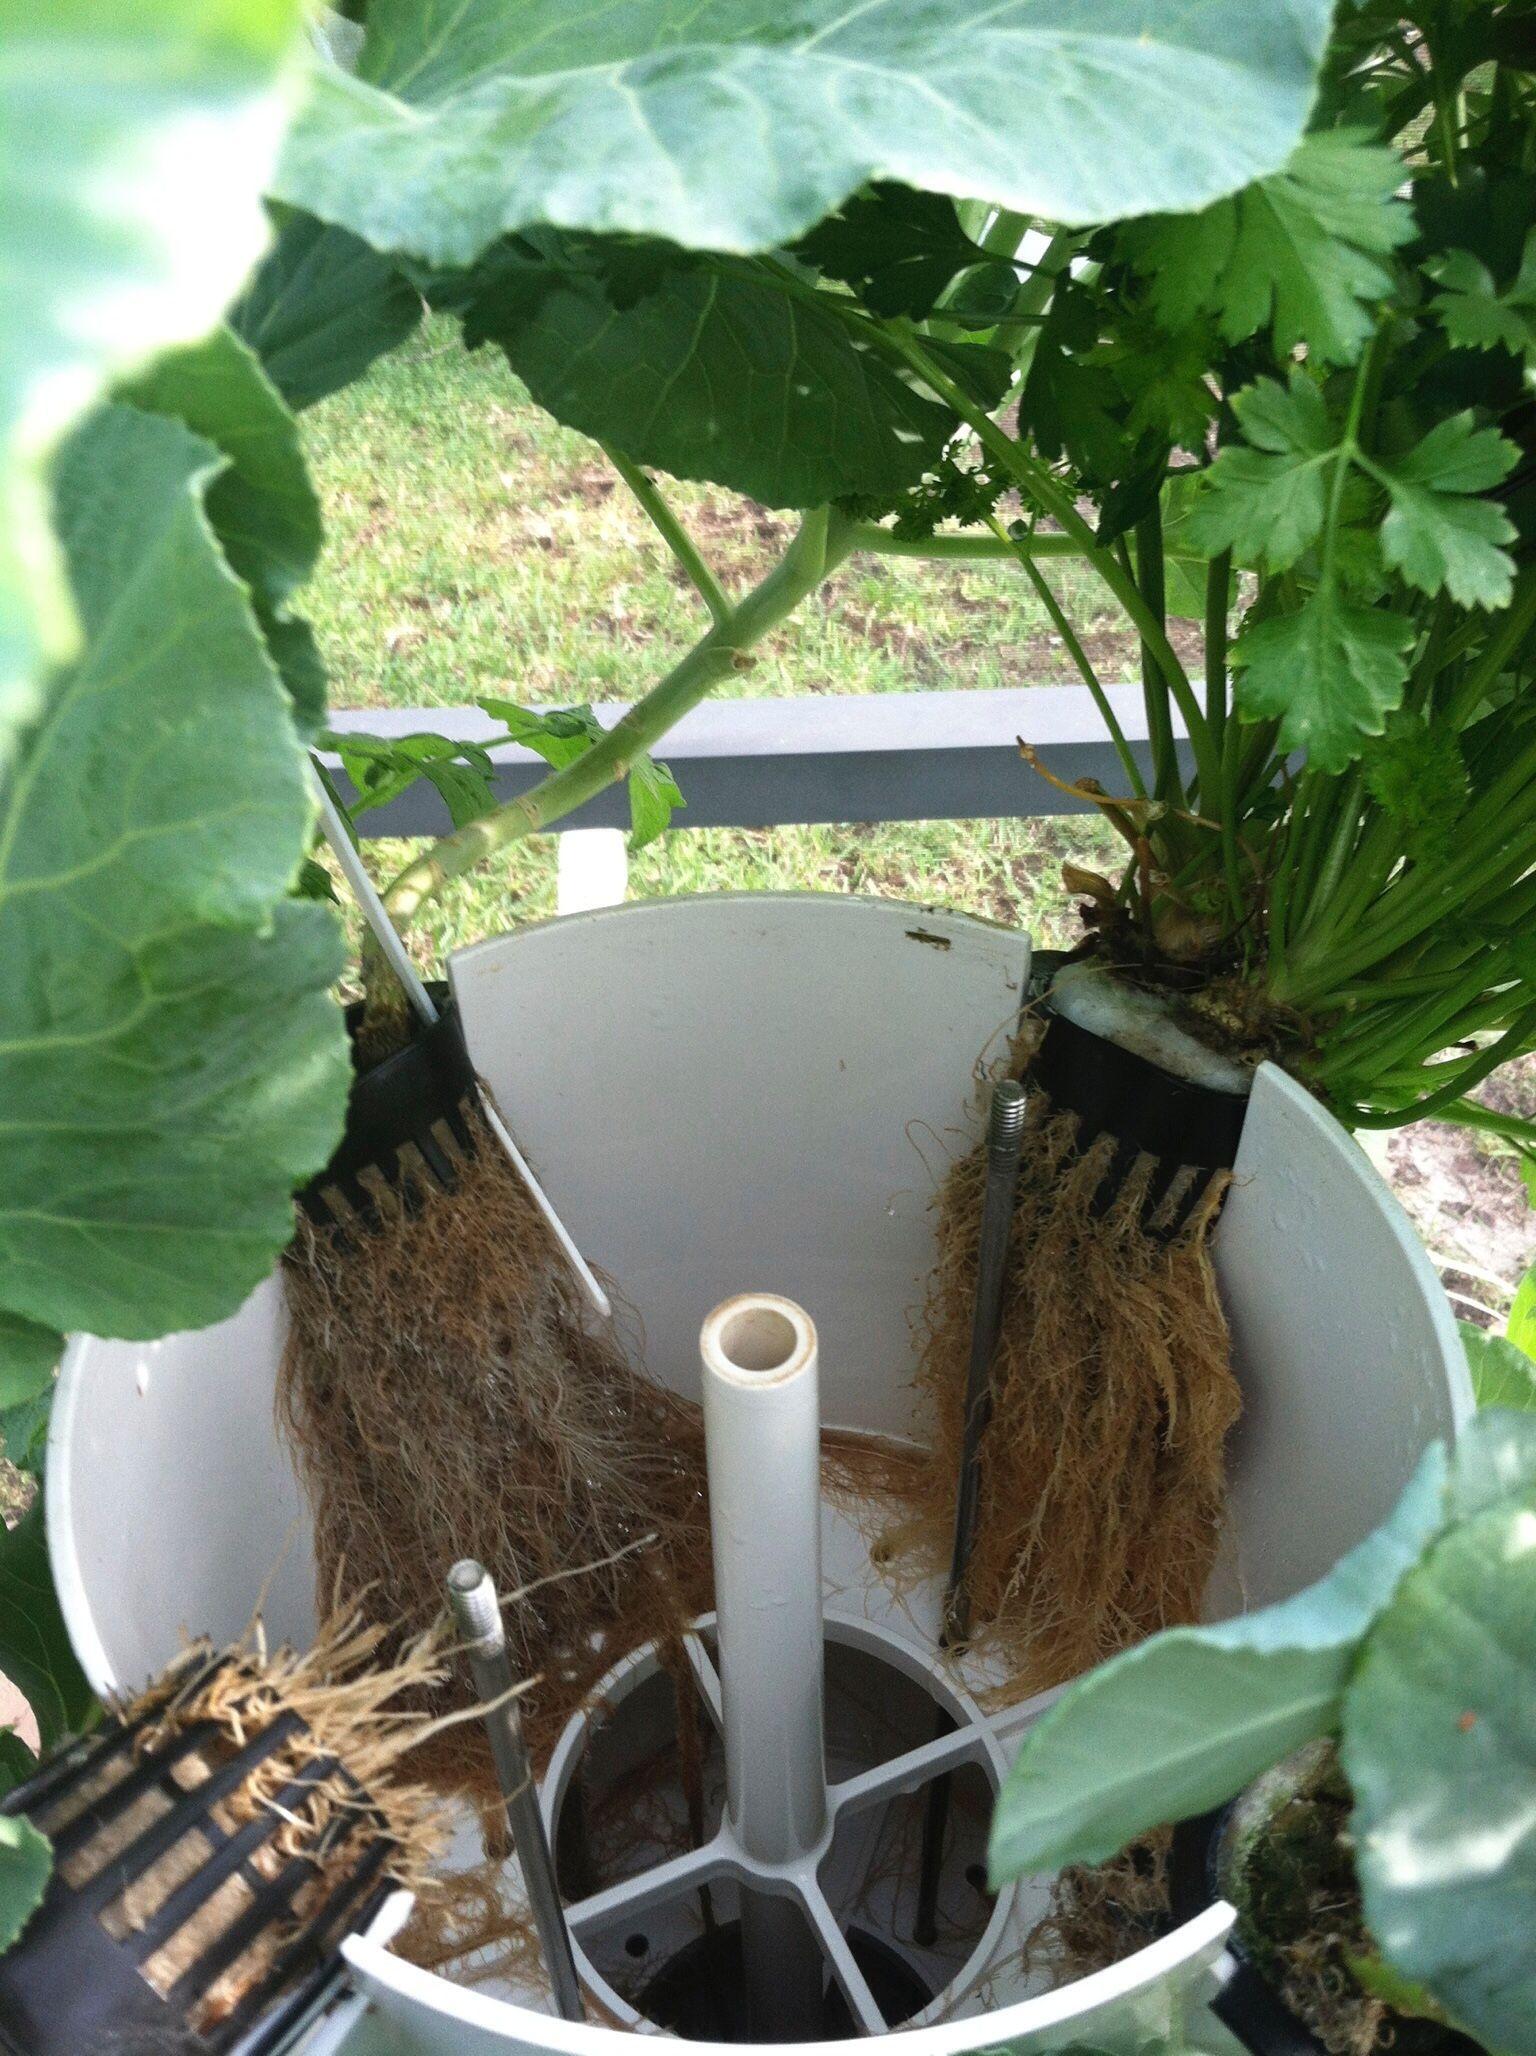
Mizizi ya mimea inakuwa kwenye maji yenye virutubisho maalum bila kutumia udongo, njia hii huongeza ukuaji wa mimea kwa haraka na kupunguza matumizi ya maji ukilinganisha na kilimo cha kawaida.